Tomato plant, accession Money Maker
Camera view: tilt-top (135 deg); turntable rotation: 30 degrees
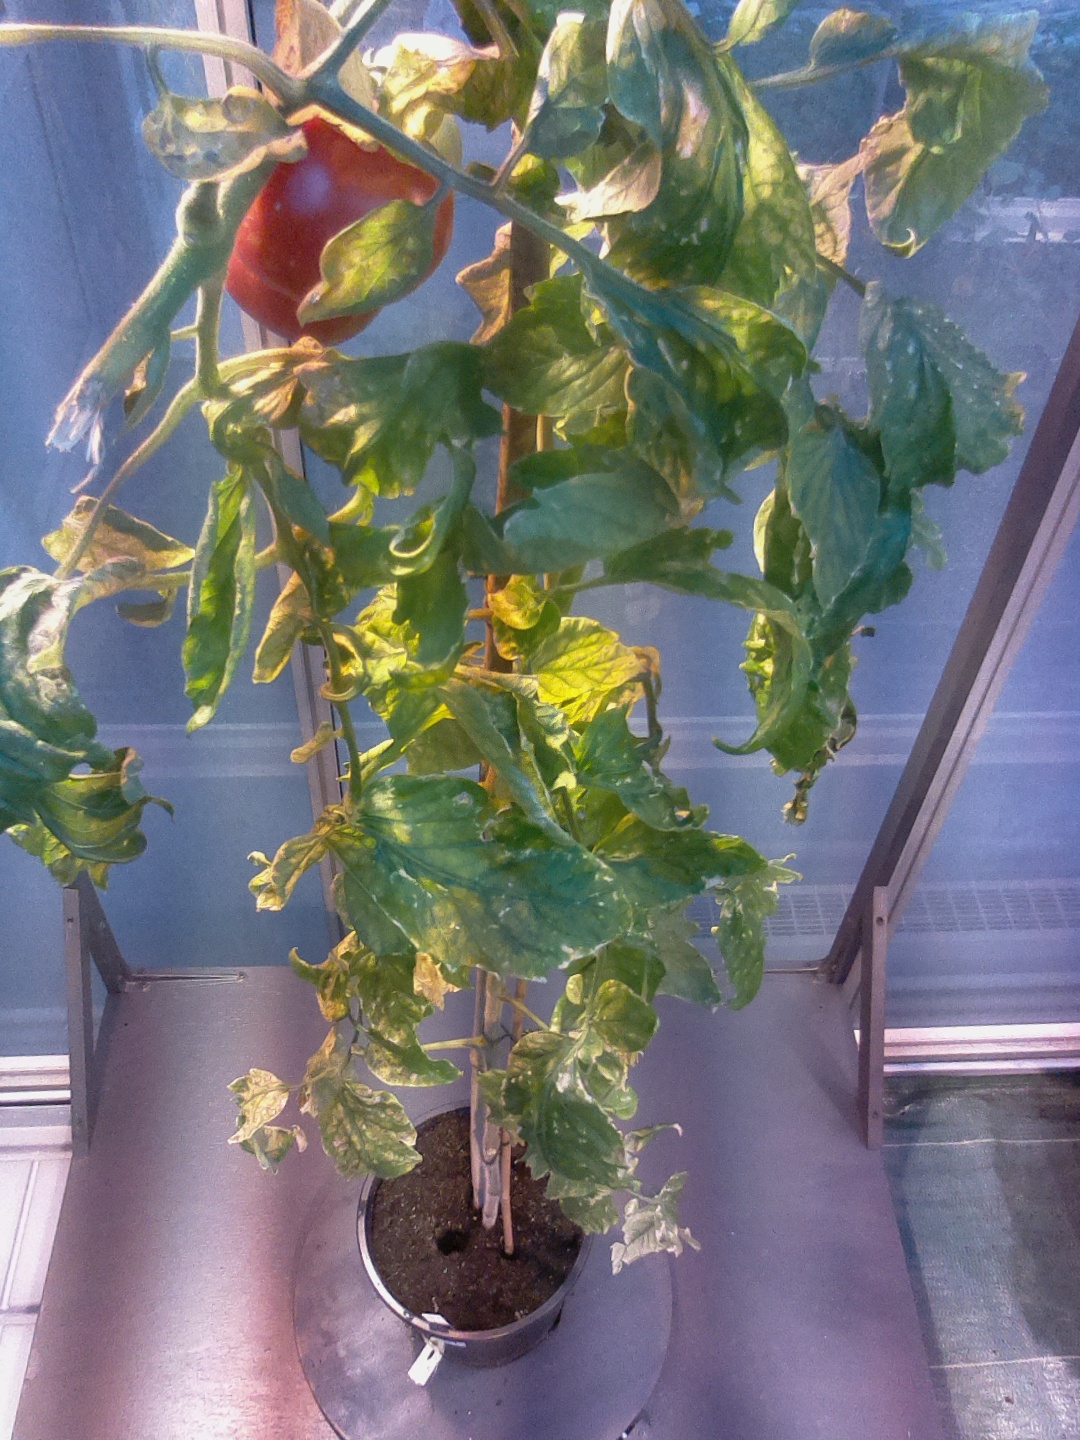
BBCH growth stage 85: 50%-60% of fruits show typical fully ripe color